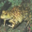
Label: frog